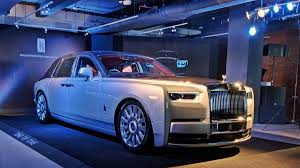
Label: noambulance